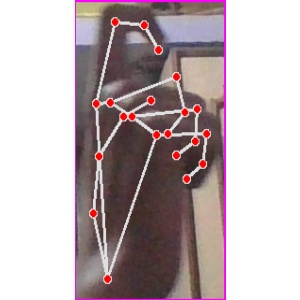
अक्षर: ट